William James Mayo

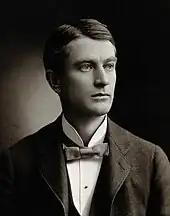
William James Mayo

William James Mayo was born to William Worrall Mayo and his wife Louise in Le Sueur, Minnesota, in his parents' home. As a child, William and his brother Charles frequently accompanied their father as he went about his business as a pioneer physician. They began by helping out with very menial tasks, and were gradually given more responsibility. Eventually, the boys were administering anesthesia and tying off blood vessels.